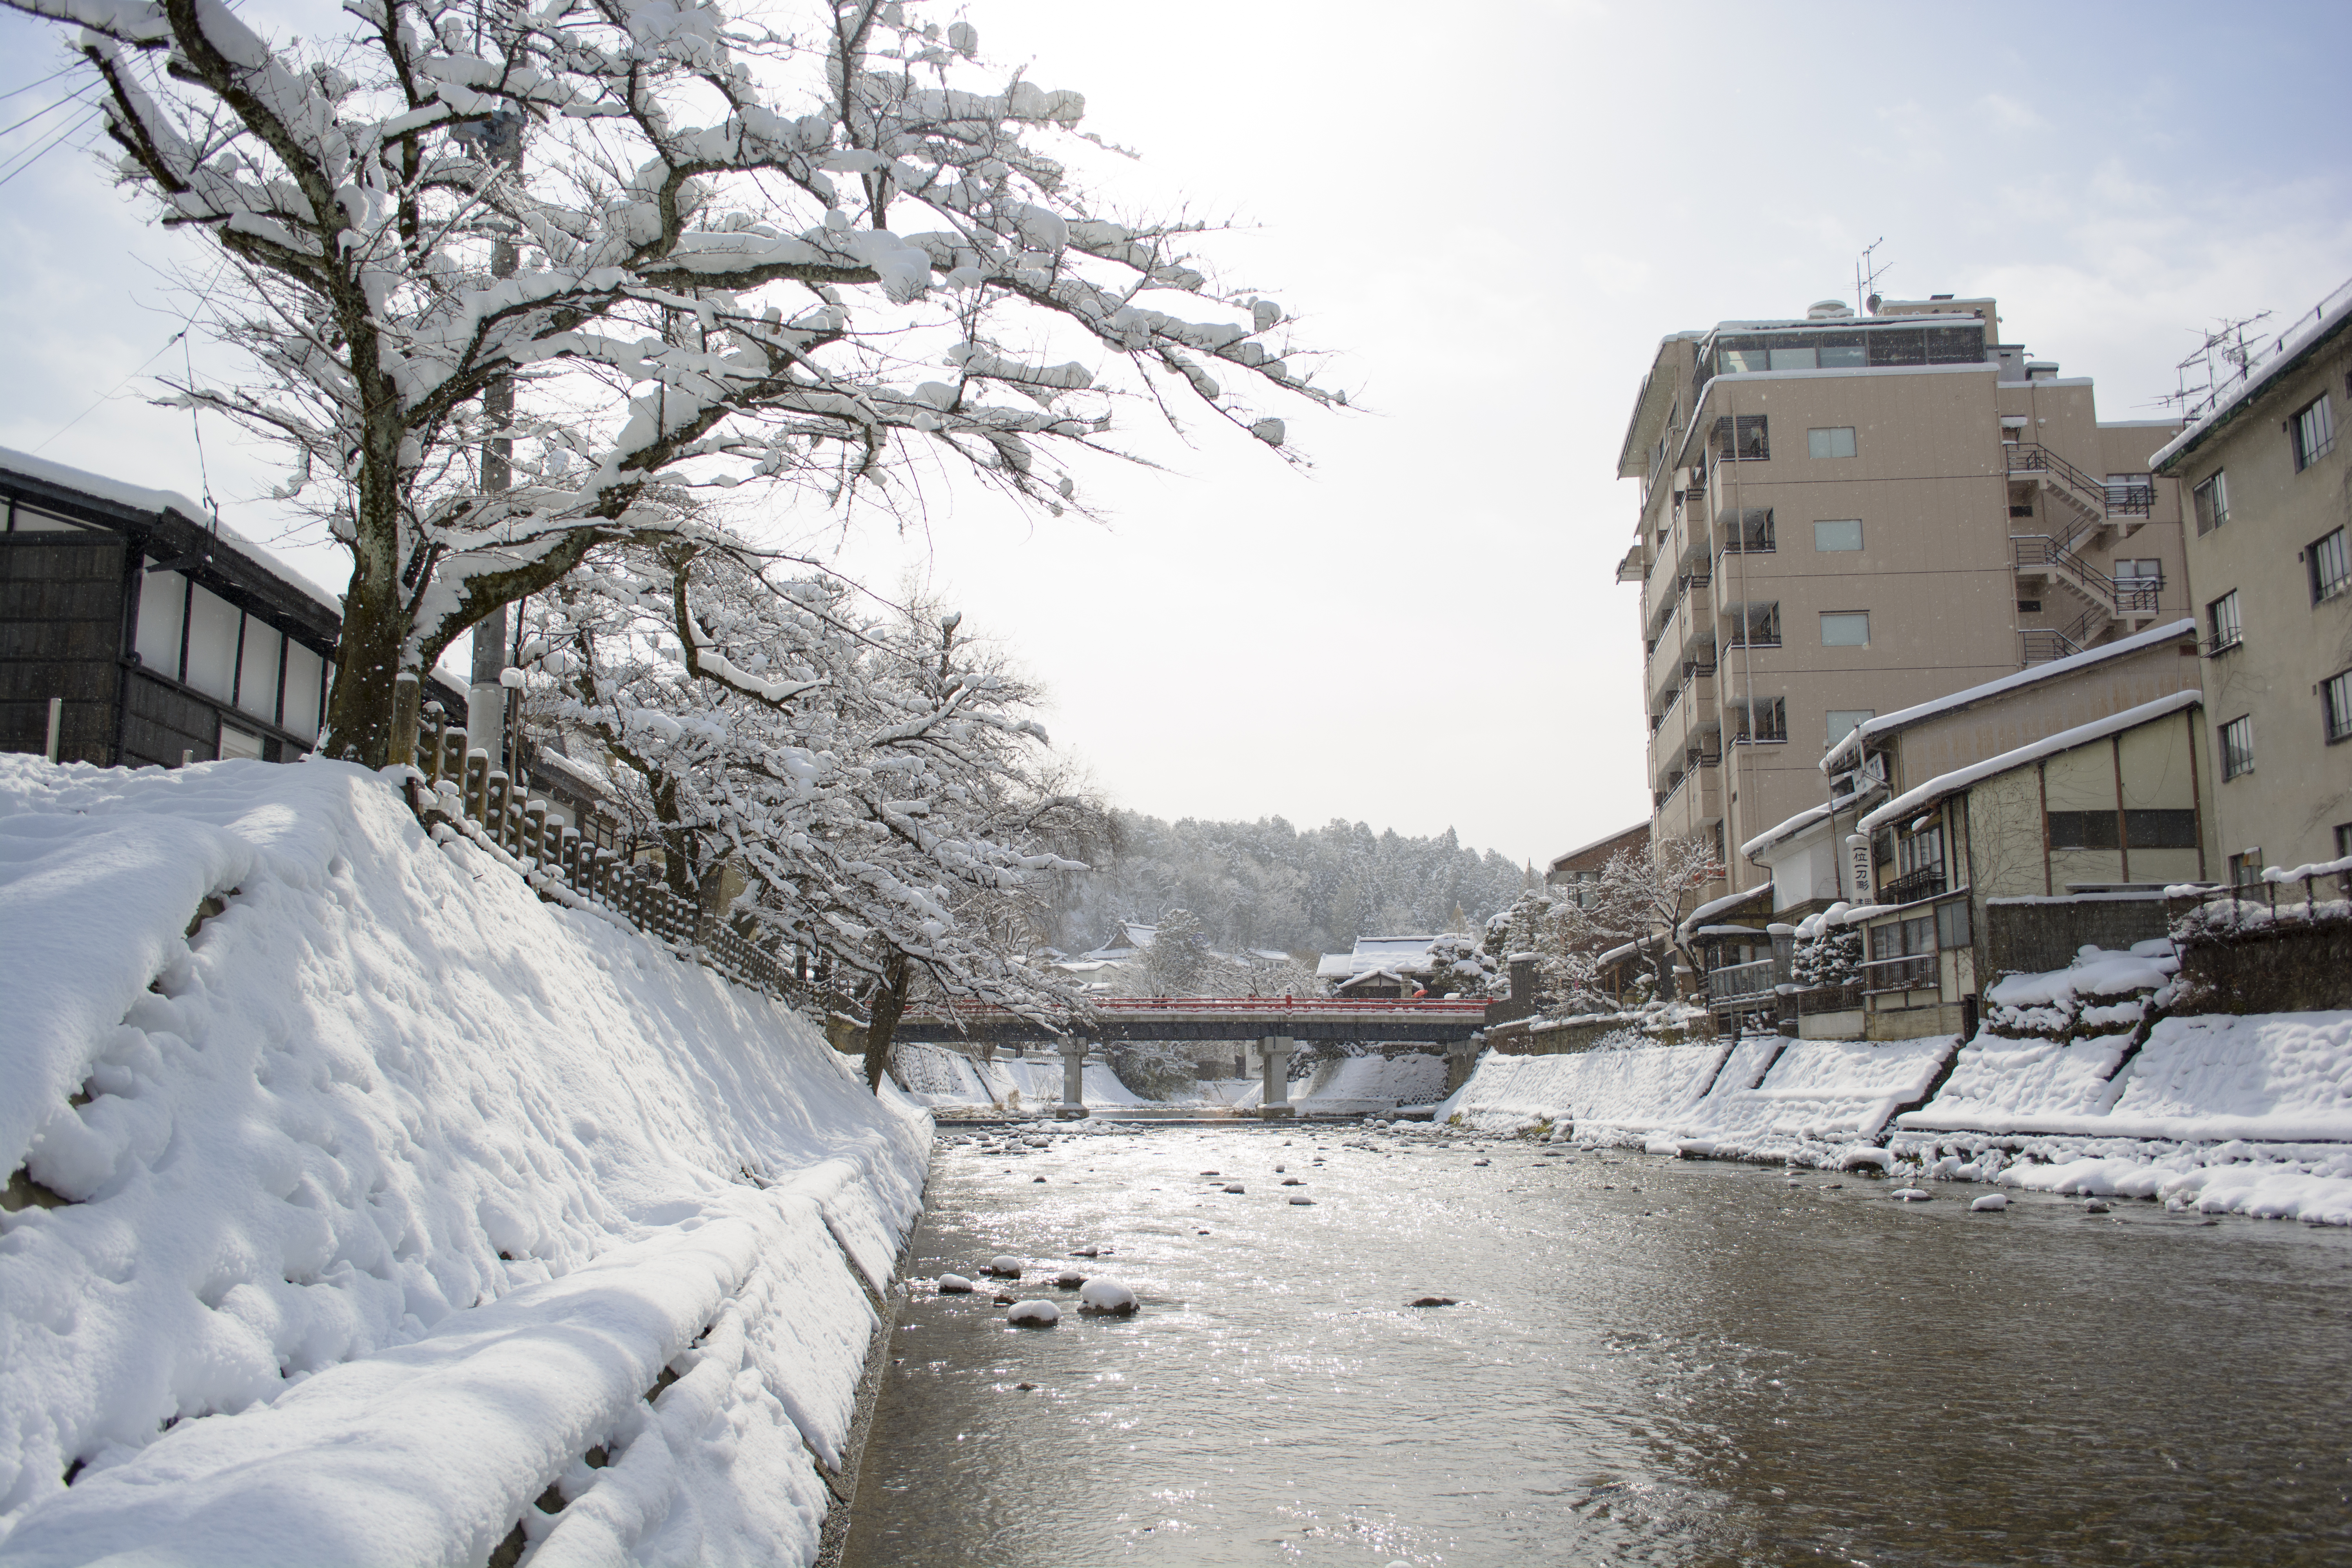
snow, japan, shrine, winter, waterway, water, freezing, town, tree, river, residential area, sky, frost, ice, watercourse, city, plant, precipitation, blizzard